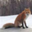
Label: fox